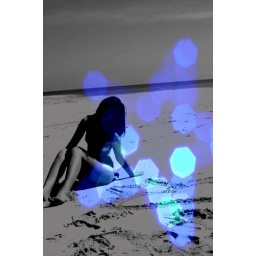
blue star in sand